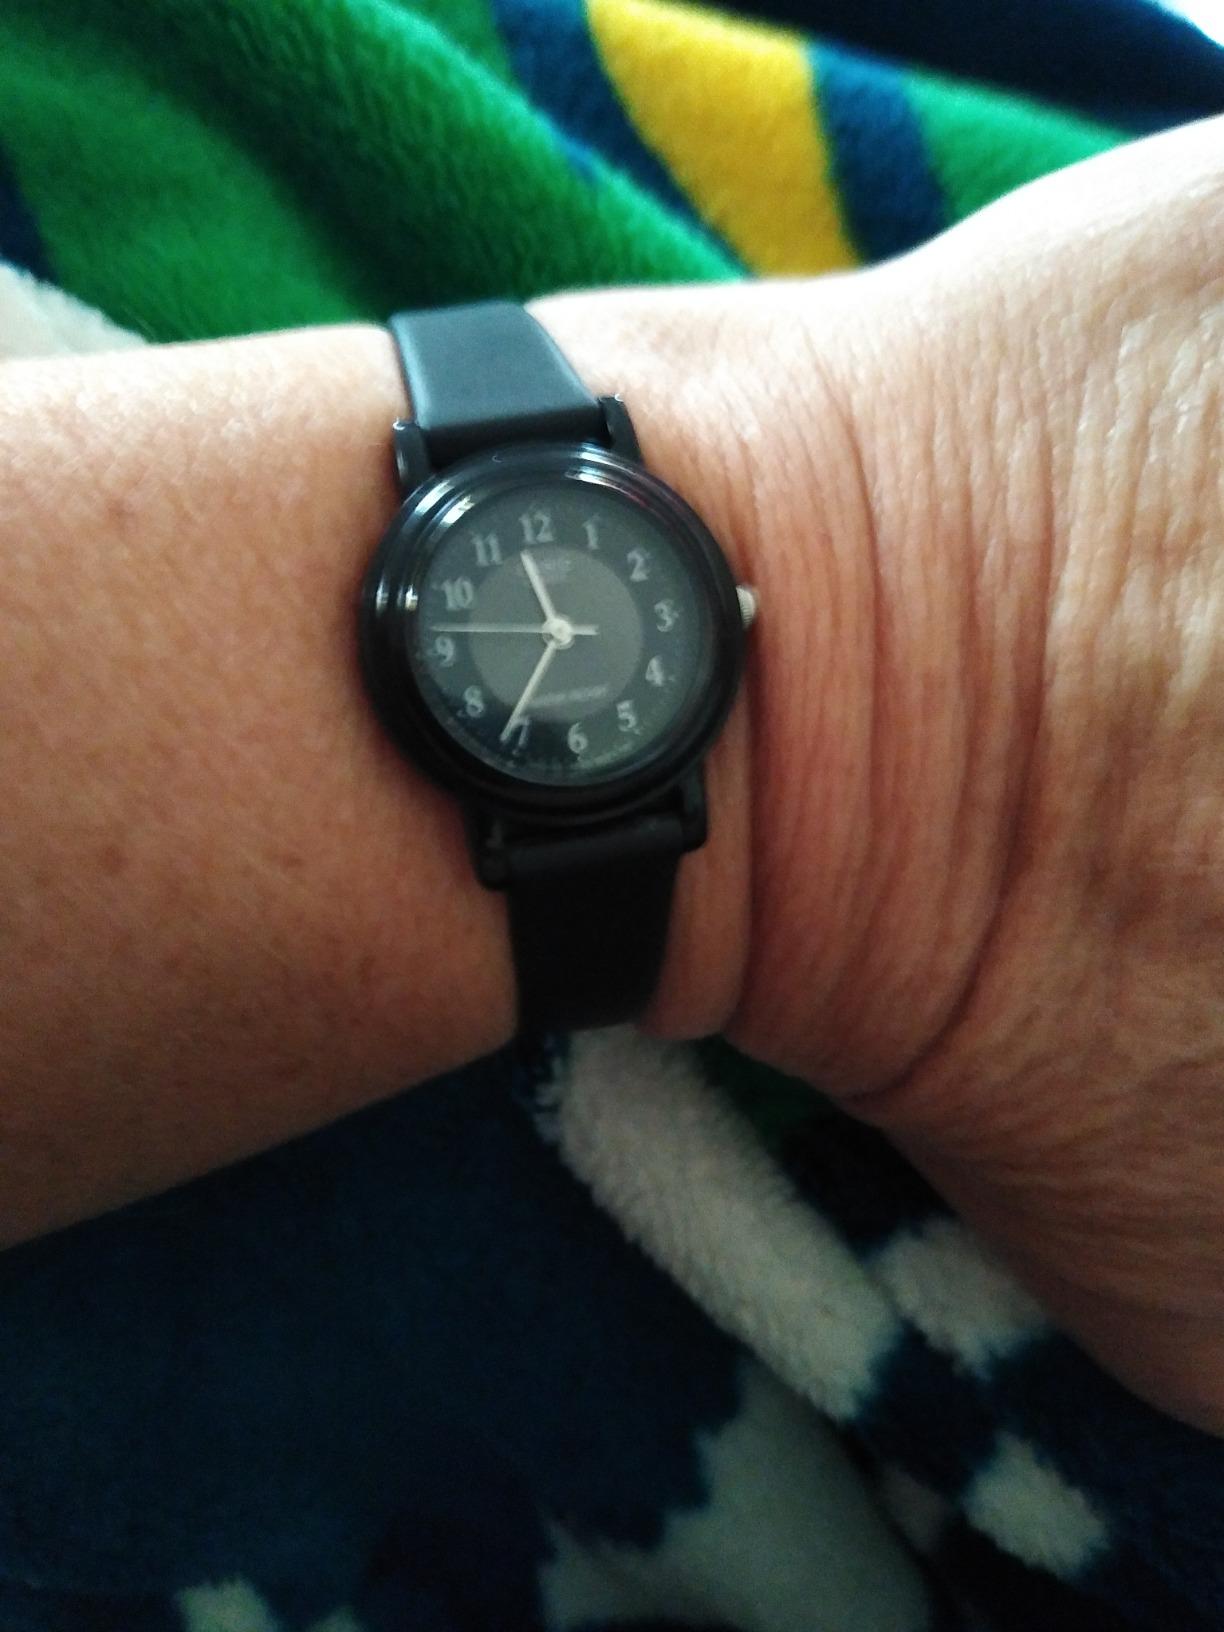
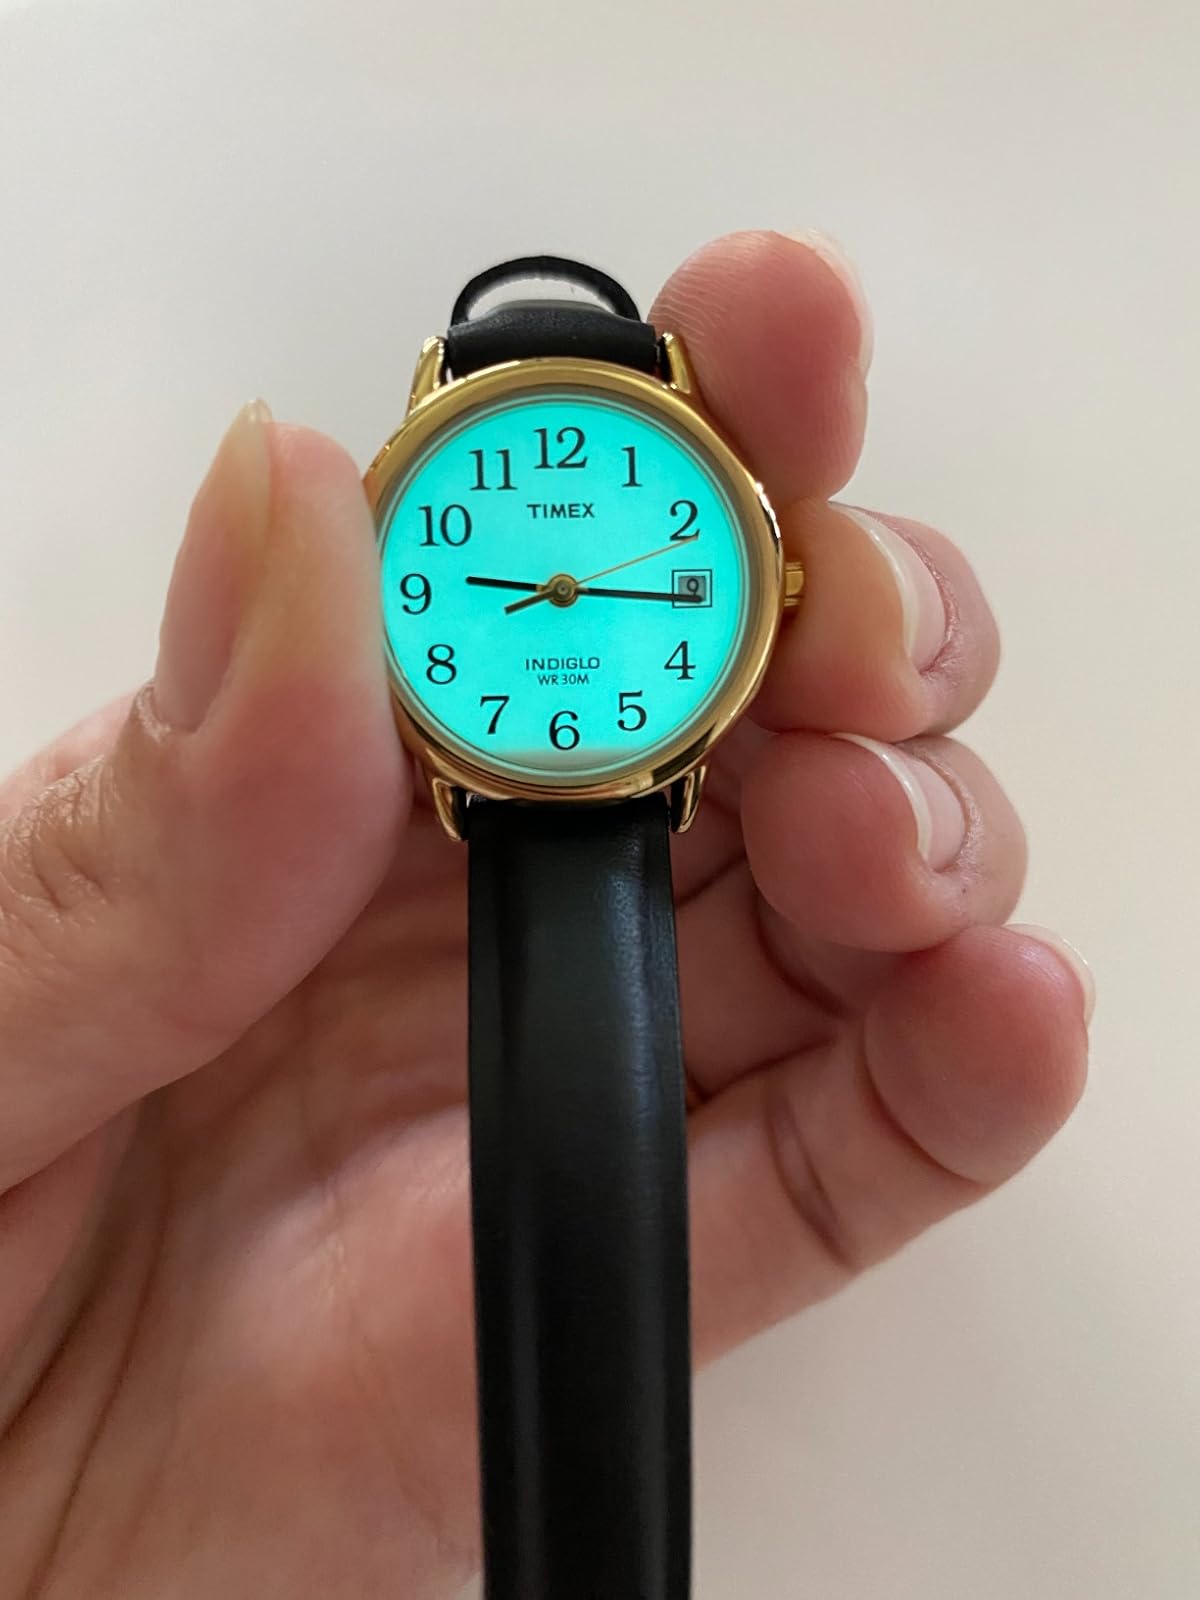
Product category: accessories_watch
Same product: no